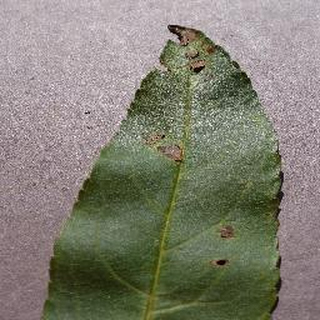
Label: peach_bacterial_spot